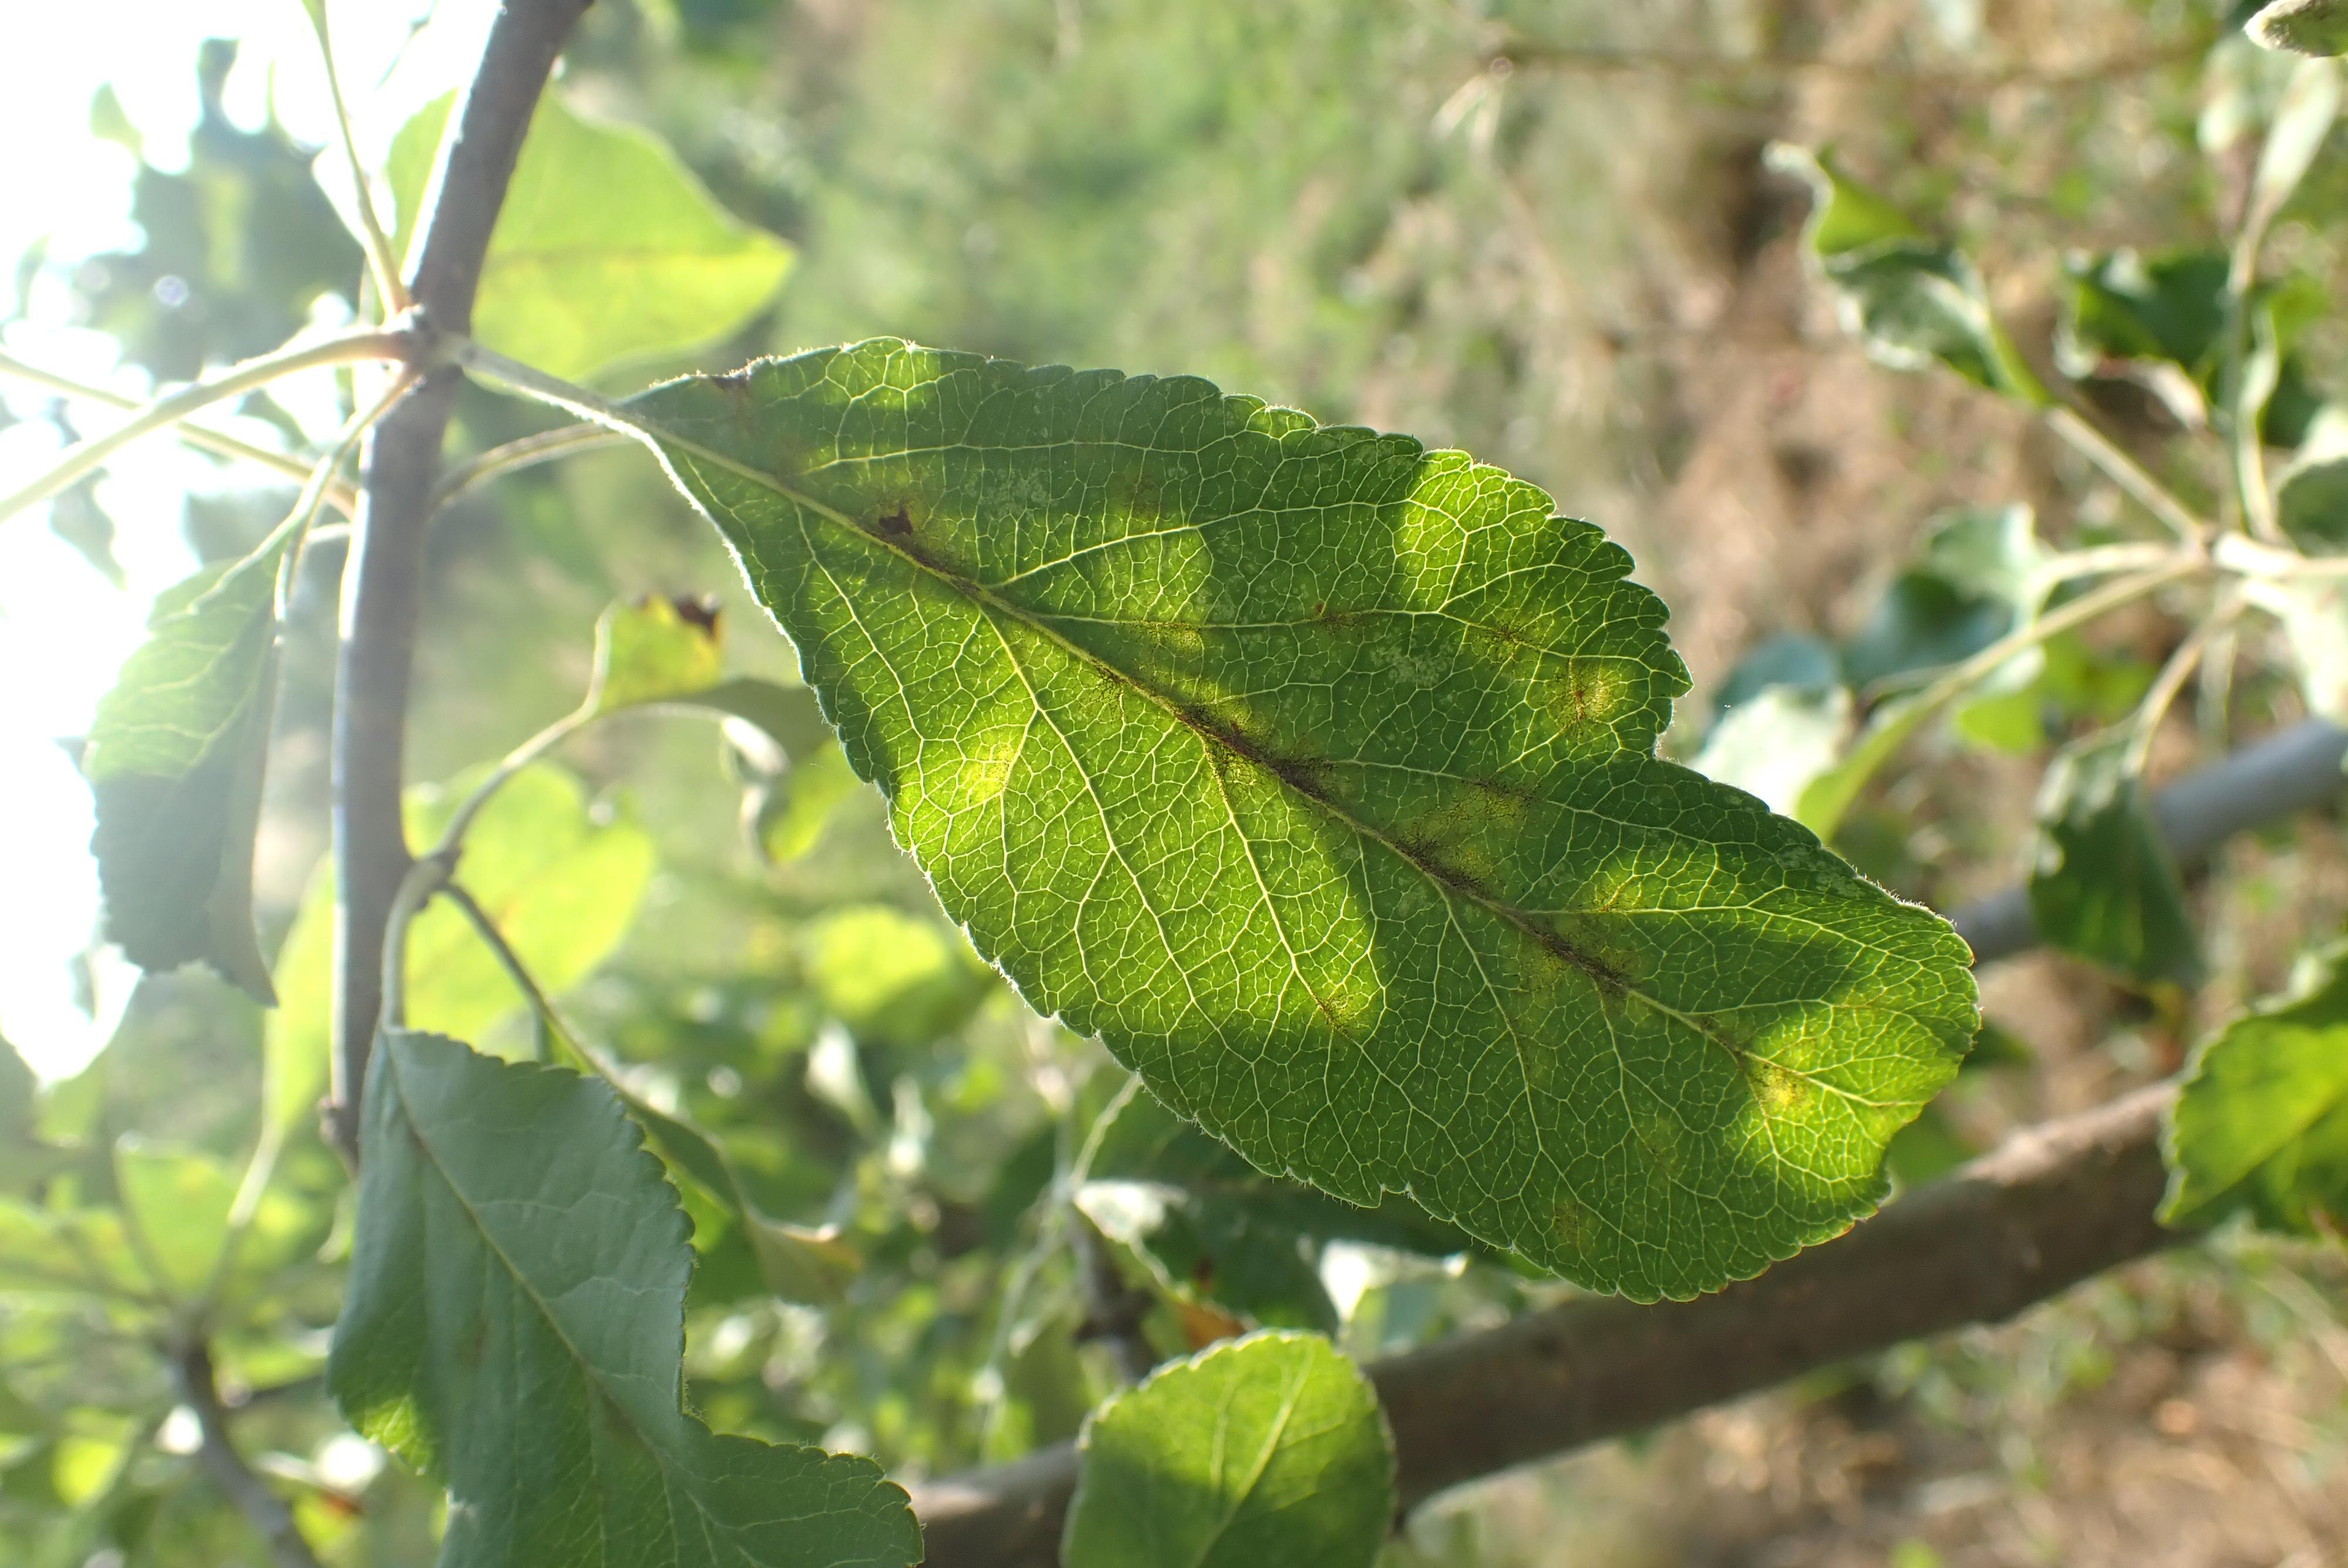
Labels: scab